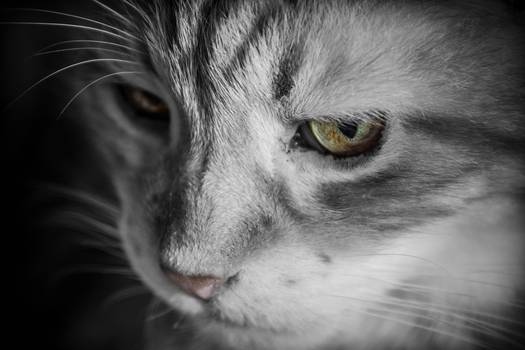
Label: No Watermark